Red Murff

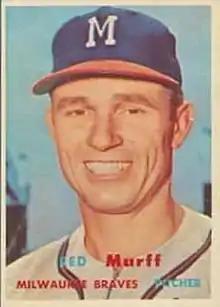
"Topps" baseball card, 1957 series, #321.

John Robert Murff (April 1, 1921 – November 28, 2008) was an American relief pitcher in Major League Baseball who played from through for the Milwaukee Braves. Listed at , 195 lb., Murff batted and threw right-handed. He attended Gettysburg College.